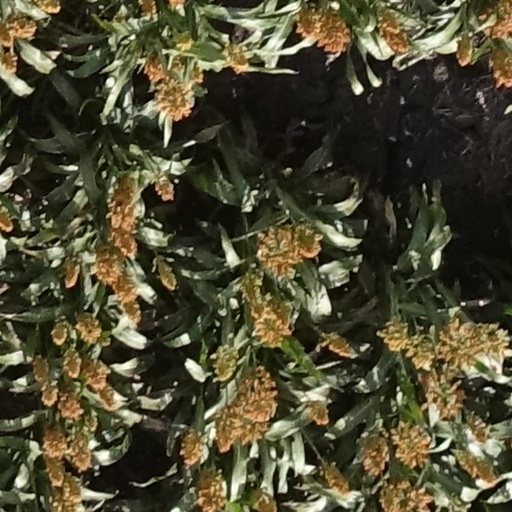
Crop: sorghum